Comilla District

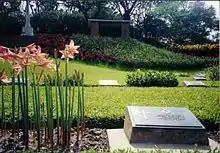

The name Comilla is derived from the Bengali word "Komolangko", the previous ancient name of the region, which means 'lotus pond'. The present Comilla is a district under the Chittagong Division. It was once under the reign of Gangaridai and Samatata in ancient period. As far as is known from the ancient archeology found in the region, Gupta emperors ruled Comilla since the fifth century AD. It was under the control of Gauda Kingdom in 6th century AD after the fall of Gupta rule in Bengal. According to historians, the Buddhist Deva dynasty ruled the region from the seventh to the middle of the eighth century. In the ninth century, Comilla came under the control of the kings of Harikela and Chandra dynasty during the tenth and mid-eleventh century AD. These rulers built the Shalban Vihara in the Mainamati hills, which was a major centre of Buddhist learning. The region became a part of Hindu Sena and Deva dynasty in the 12th and 13th centuries, and was one of the last strongholds of these dynasties after the invasion of the Delhi Sultanate.